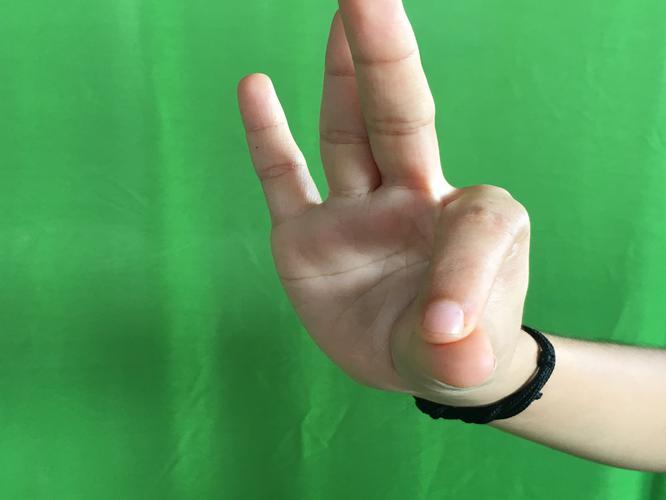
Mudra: Hamsasyam
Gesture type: single_hand